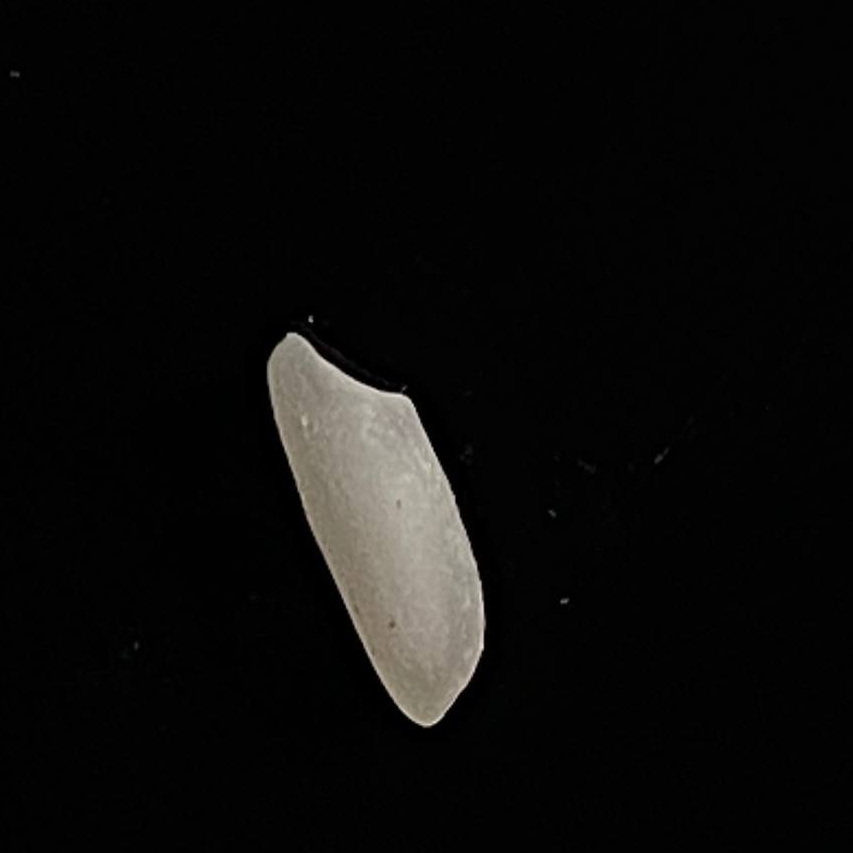
Rice variety: Katari_Polao